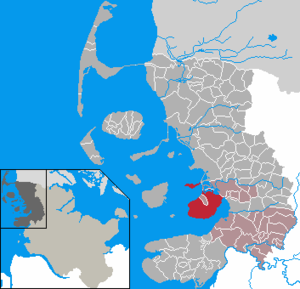
Nordstrand est une commune allemande de l'arrondissement de Frise-du-Nord, dans le Land de Schleswig-Holstein.